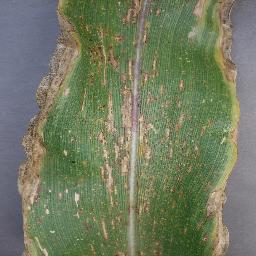
Label: Corn___Cercospora_leaf_spot Gray_leaf_spot